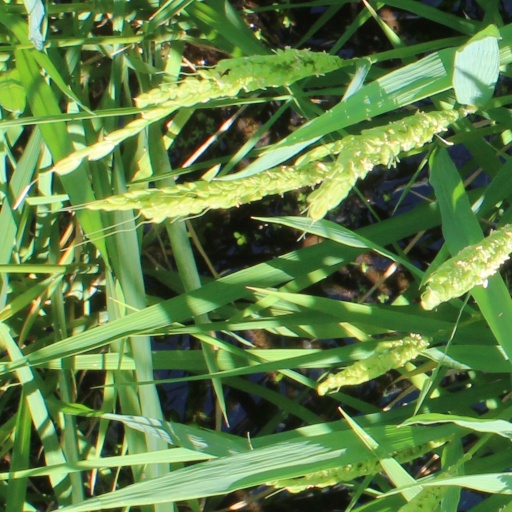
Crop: rice